History of the ambulance

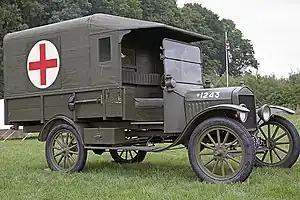
Ford 1916 Model T Field Ambulance. This canvas on wood frame model was used extensively by the British & French as well as the American Expeditionary Force in World War I. Its top speed was , produced by a 4-cylinder water-cooled engine.

The history of the ambulance begins in ancient times, with the use of carts to transport patients. Ambulances were first used for emergency transport in 1487 by the Spanish forces during the siege of Málaga by the Catholic monarchs against the Emirate of Granada, and civilian variants were put into operation in the 1830s. Advances in technology throughout the 19th and 20th centuries led to the modern self-powered ambulance.